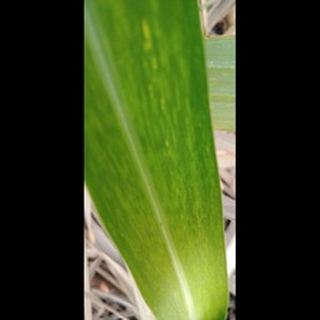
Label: sugarcane_mosaic